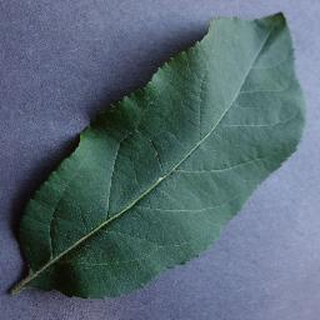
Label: healthy_apple